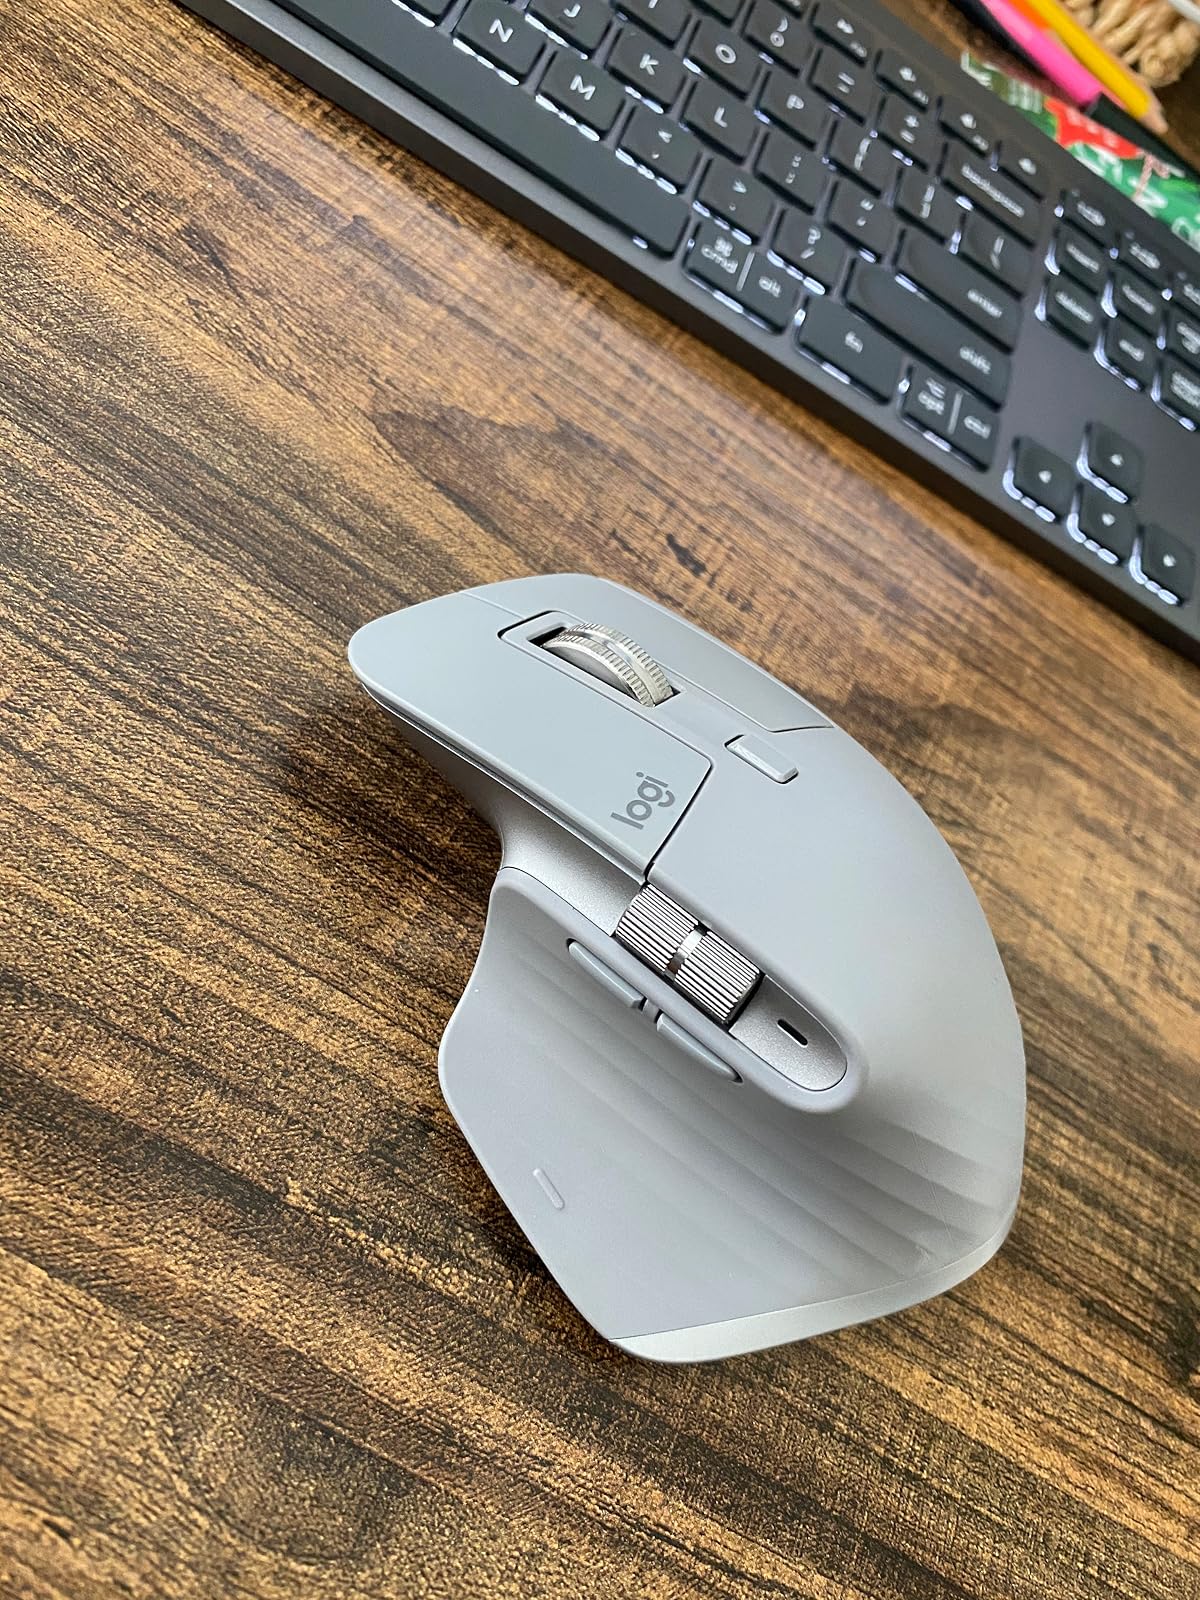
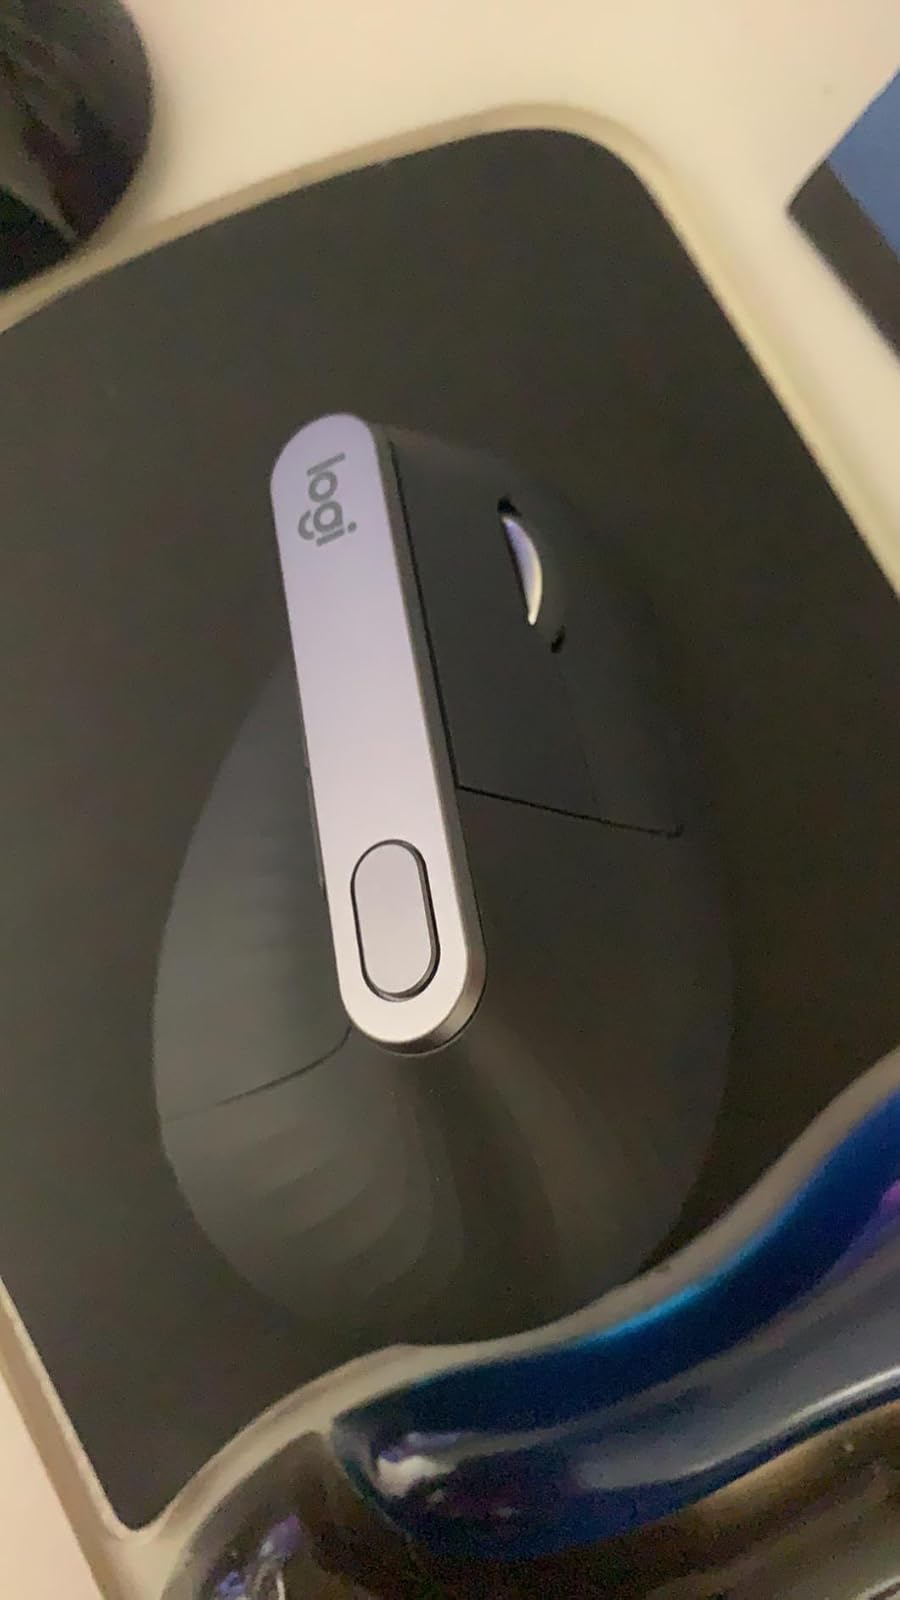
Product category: mouse
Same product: no